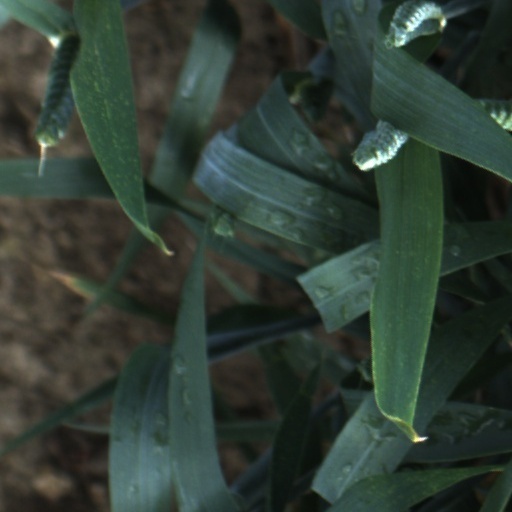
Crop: wheat